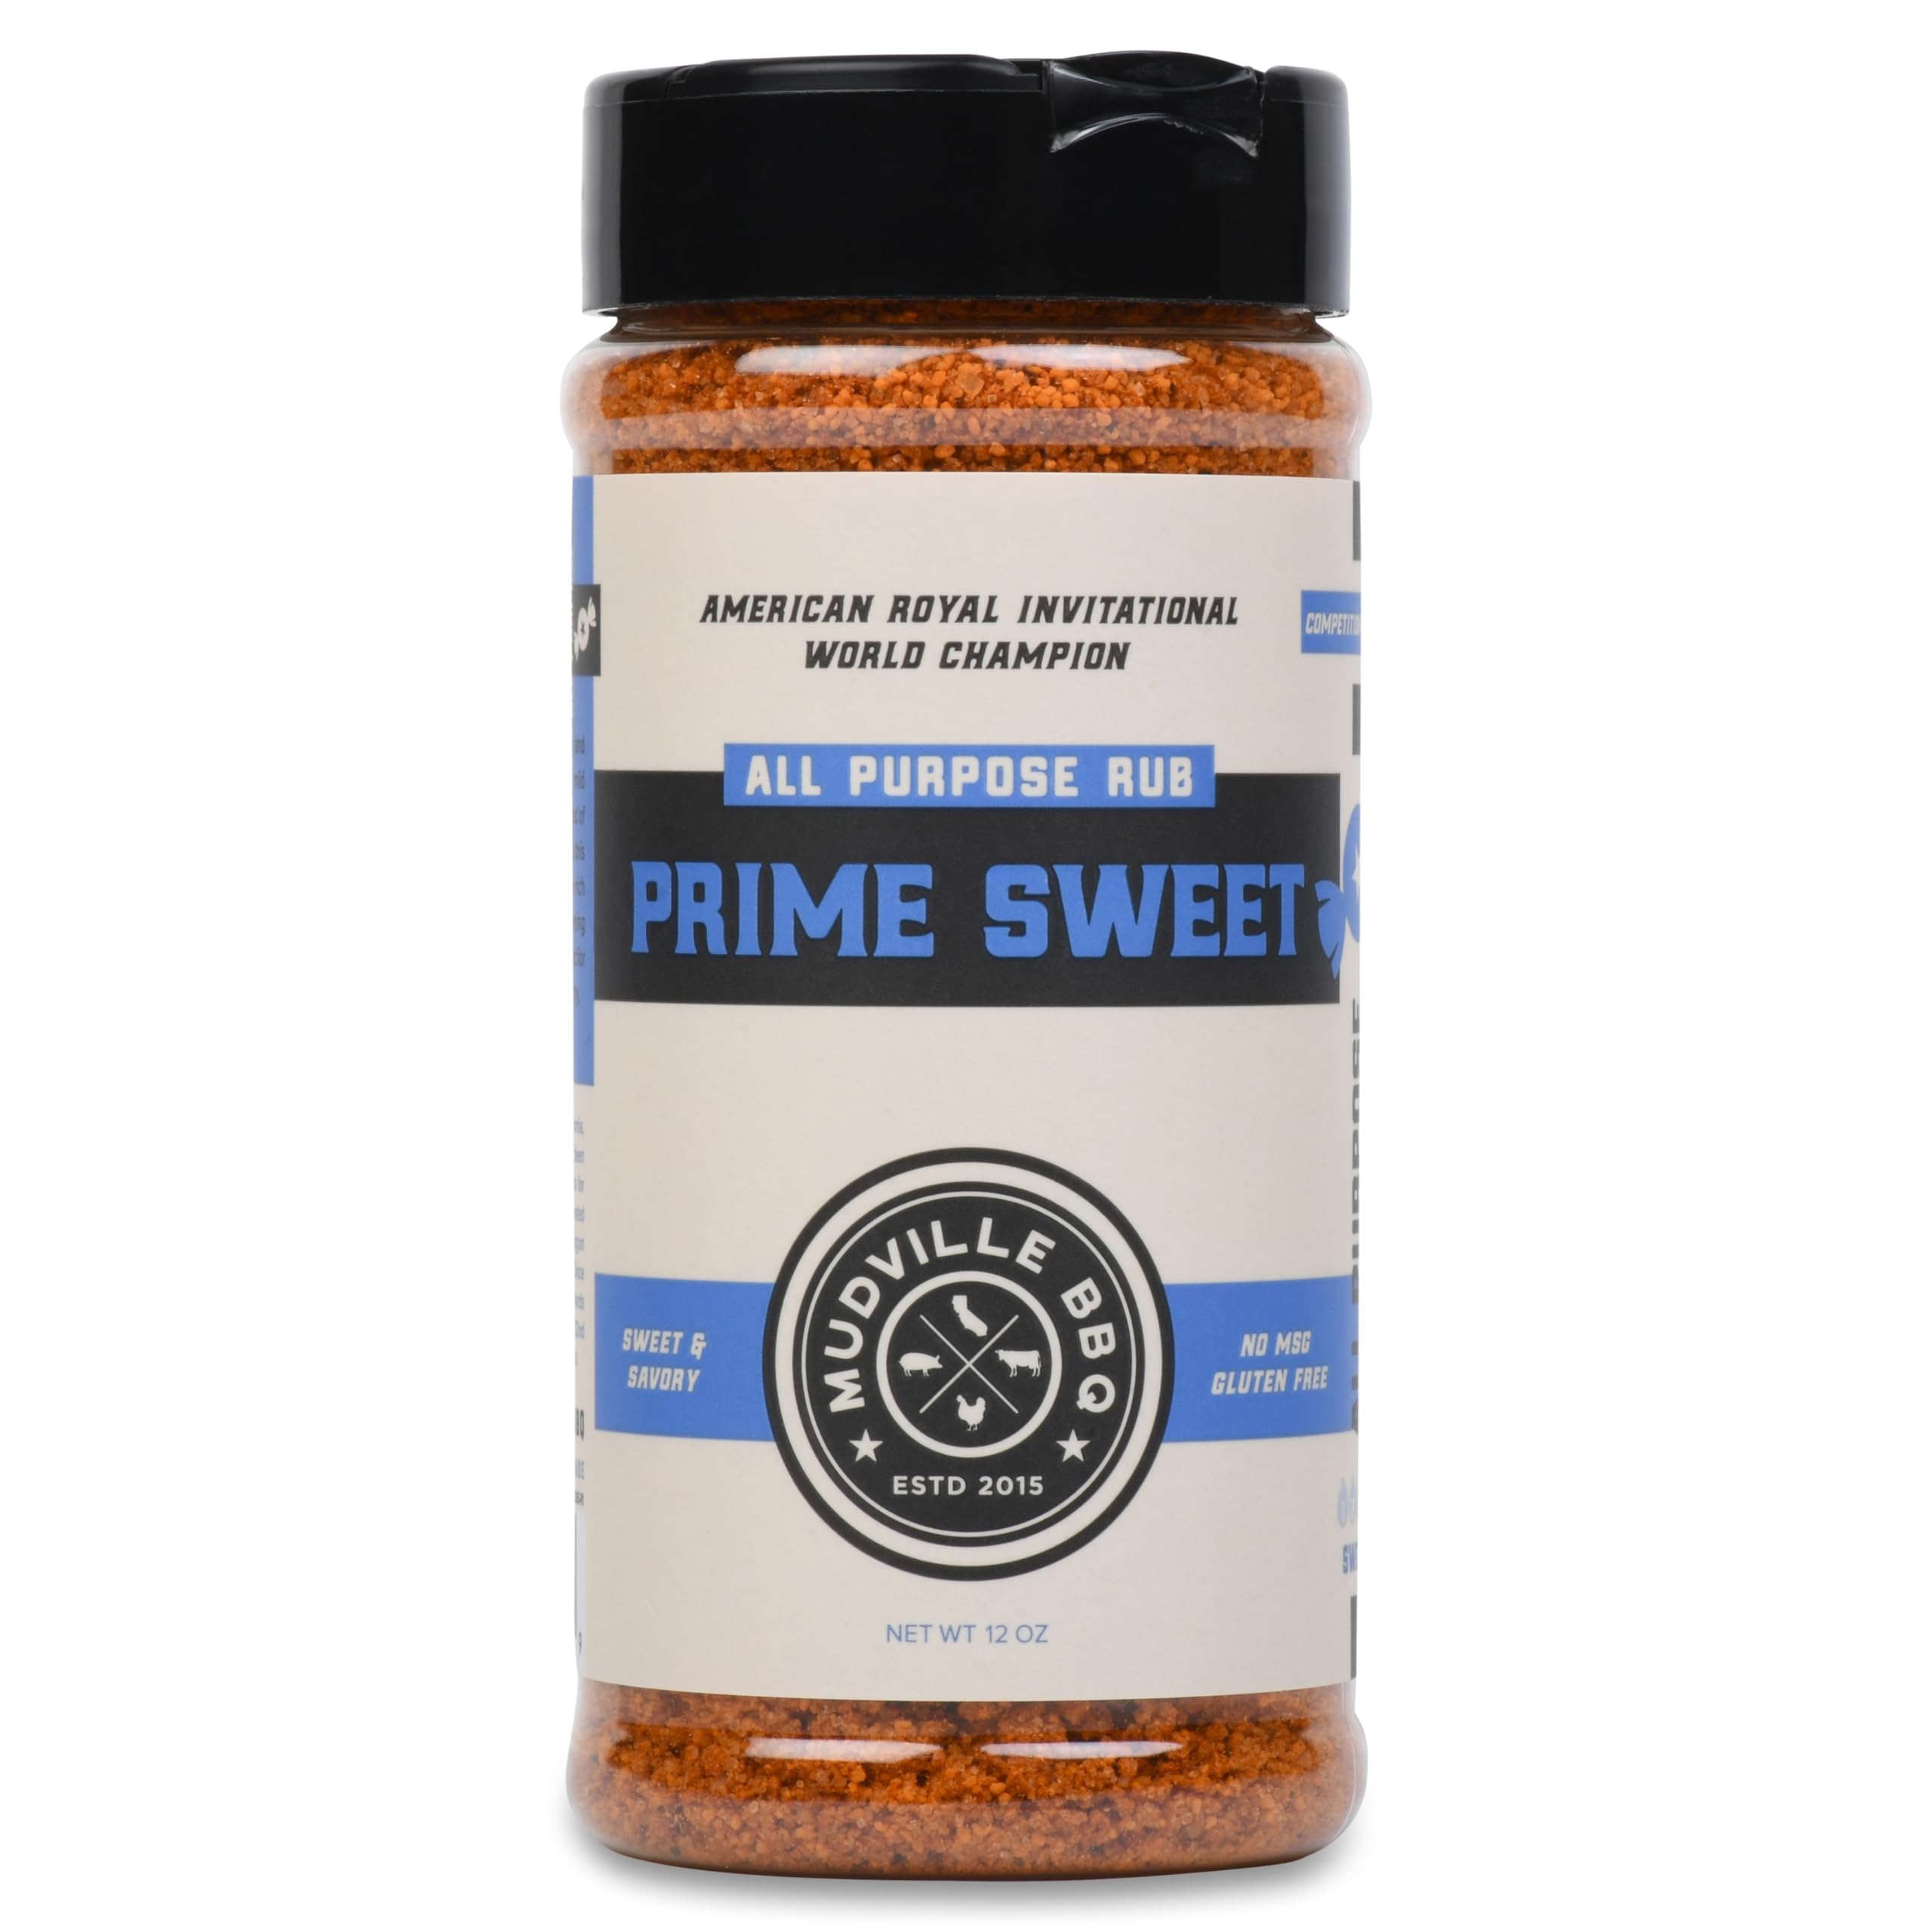
Item Name: Mudville BBQ Prime Sweet All Purpose BBQ Rub Seasoning, World Champion Pitmaster Recipe, 12 oz Shaker Bottle
Bullet Point 1: WORLD CHAMPIONSHIP FLAVOR: Hand-crafted by the 2019 American Royal Invitational World Champion.
Bullet Point 2: ALL-NATURAL INGREDIENTS: This rub is MSG and gluten free and a perfect balance of sweet and salty with the pleasing, mild flavor of honey.
Bullet Point 3: EASY-TO-USE AND GREAT ON ANYTHING: Mudville BBQ Prime Sweet adds bold amber color and rich flavor to any cut. It’s perfect for ribs, chops, pulled pork, poultry, or vegetables.
Bullet Point 4: COMPETITION TESTED & BACKYARD APPROVED: Our rub has been used in World Championships by World Champions and used by Pitmasters around the world to win multiple championships and awards.
Bullet Point 5: VETERAN OWNED & USA MADE: Mudville BBQ was founded and owned by a US Army Veteran and all our products are proudly made in America.
Product Description: This rub is the perfect balance of sweet and salty and finishes with the pleasing, mild flavor of honey. A secret blend of mild and savory spices gives this rub freshness and depth. The rich amber color and mouthwatering flavor of Prime Sweet is perfect for ribs, chops, pulled pork, poultry, or vegetables.
Value: 12.0
Unit: Ounce

Price: 19.49